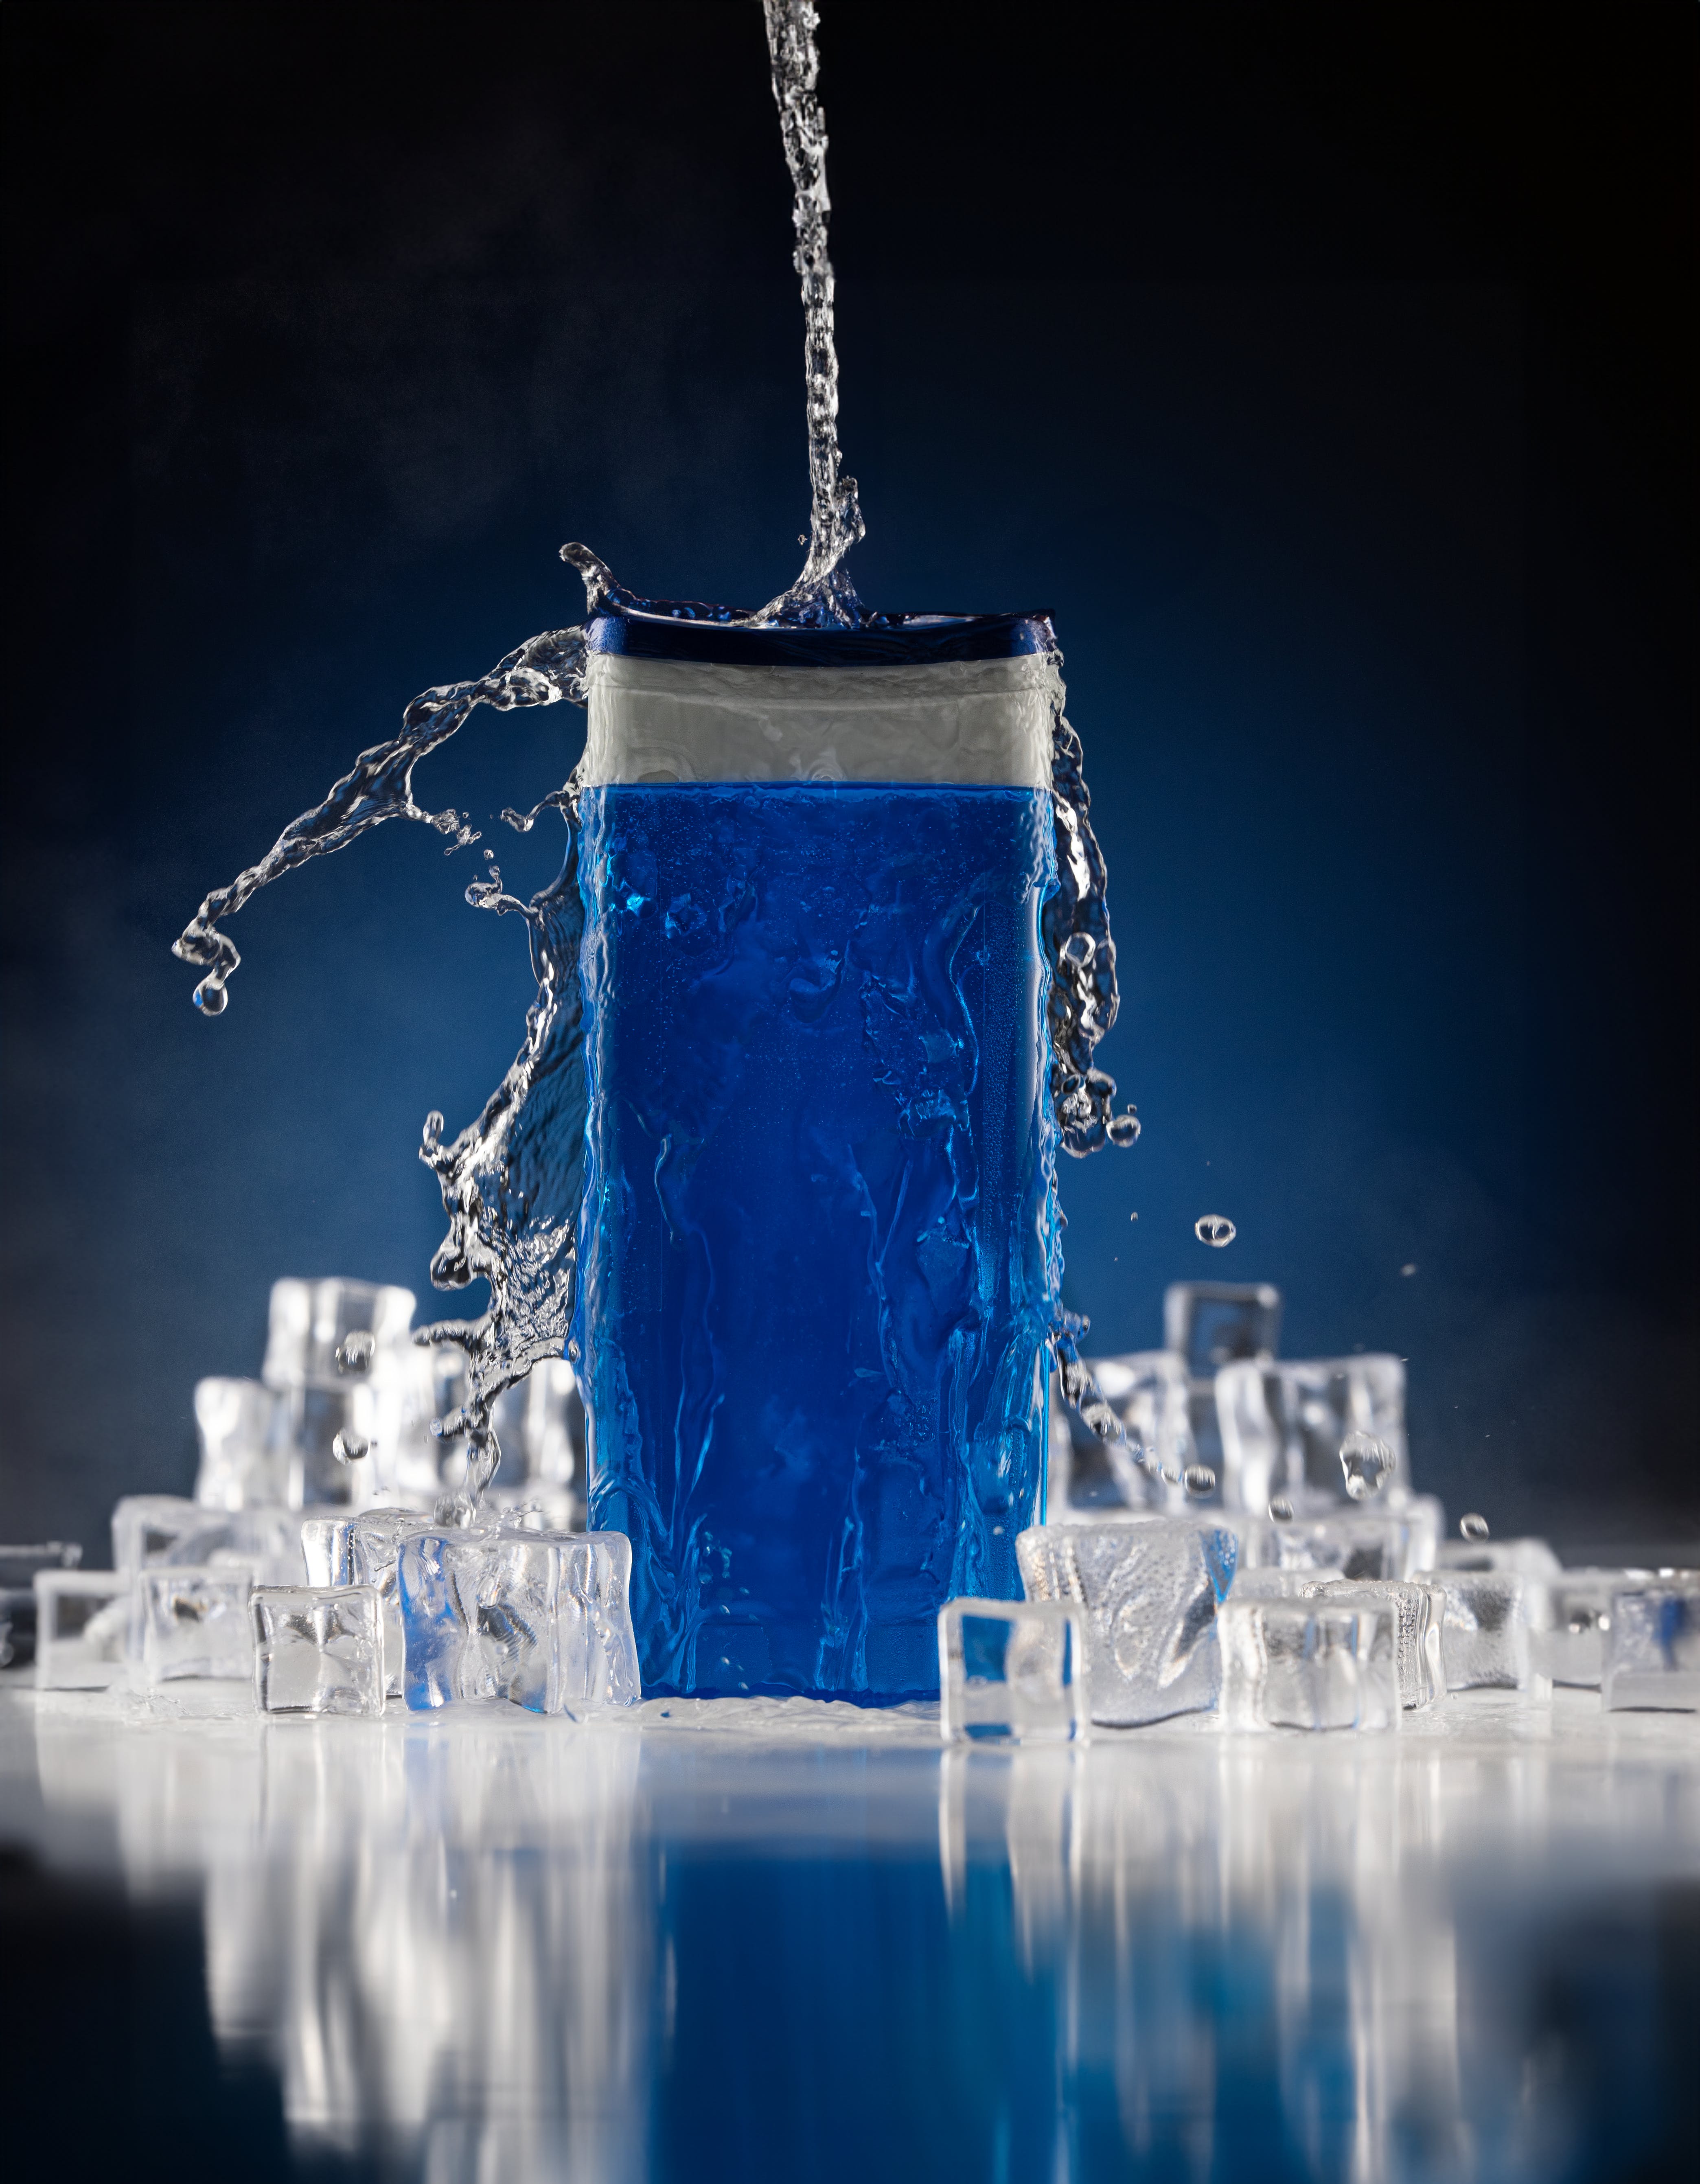
building, water, liquid, drinkware, azure, fluid, rectangle, font, aqua, drink, electric blue, freezing, glass, city, Transparent material, darkness, reflection, design, winter, still life photography, night, cylinder, distilled beverage, sky, water feature, melting, drinking water, barware, laboratory equipment, midnight, fashion accessory, ocean, circle, liqueur, symmetry, still life